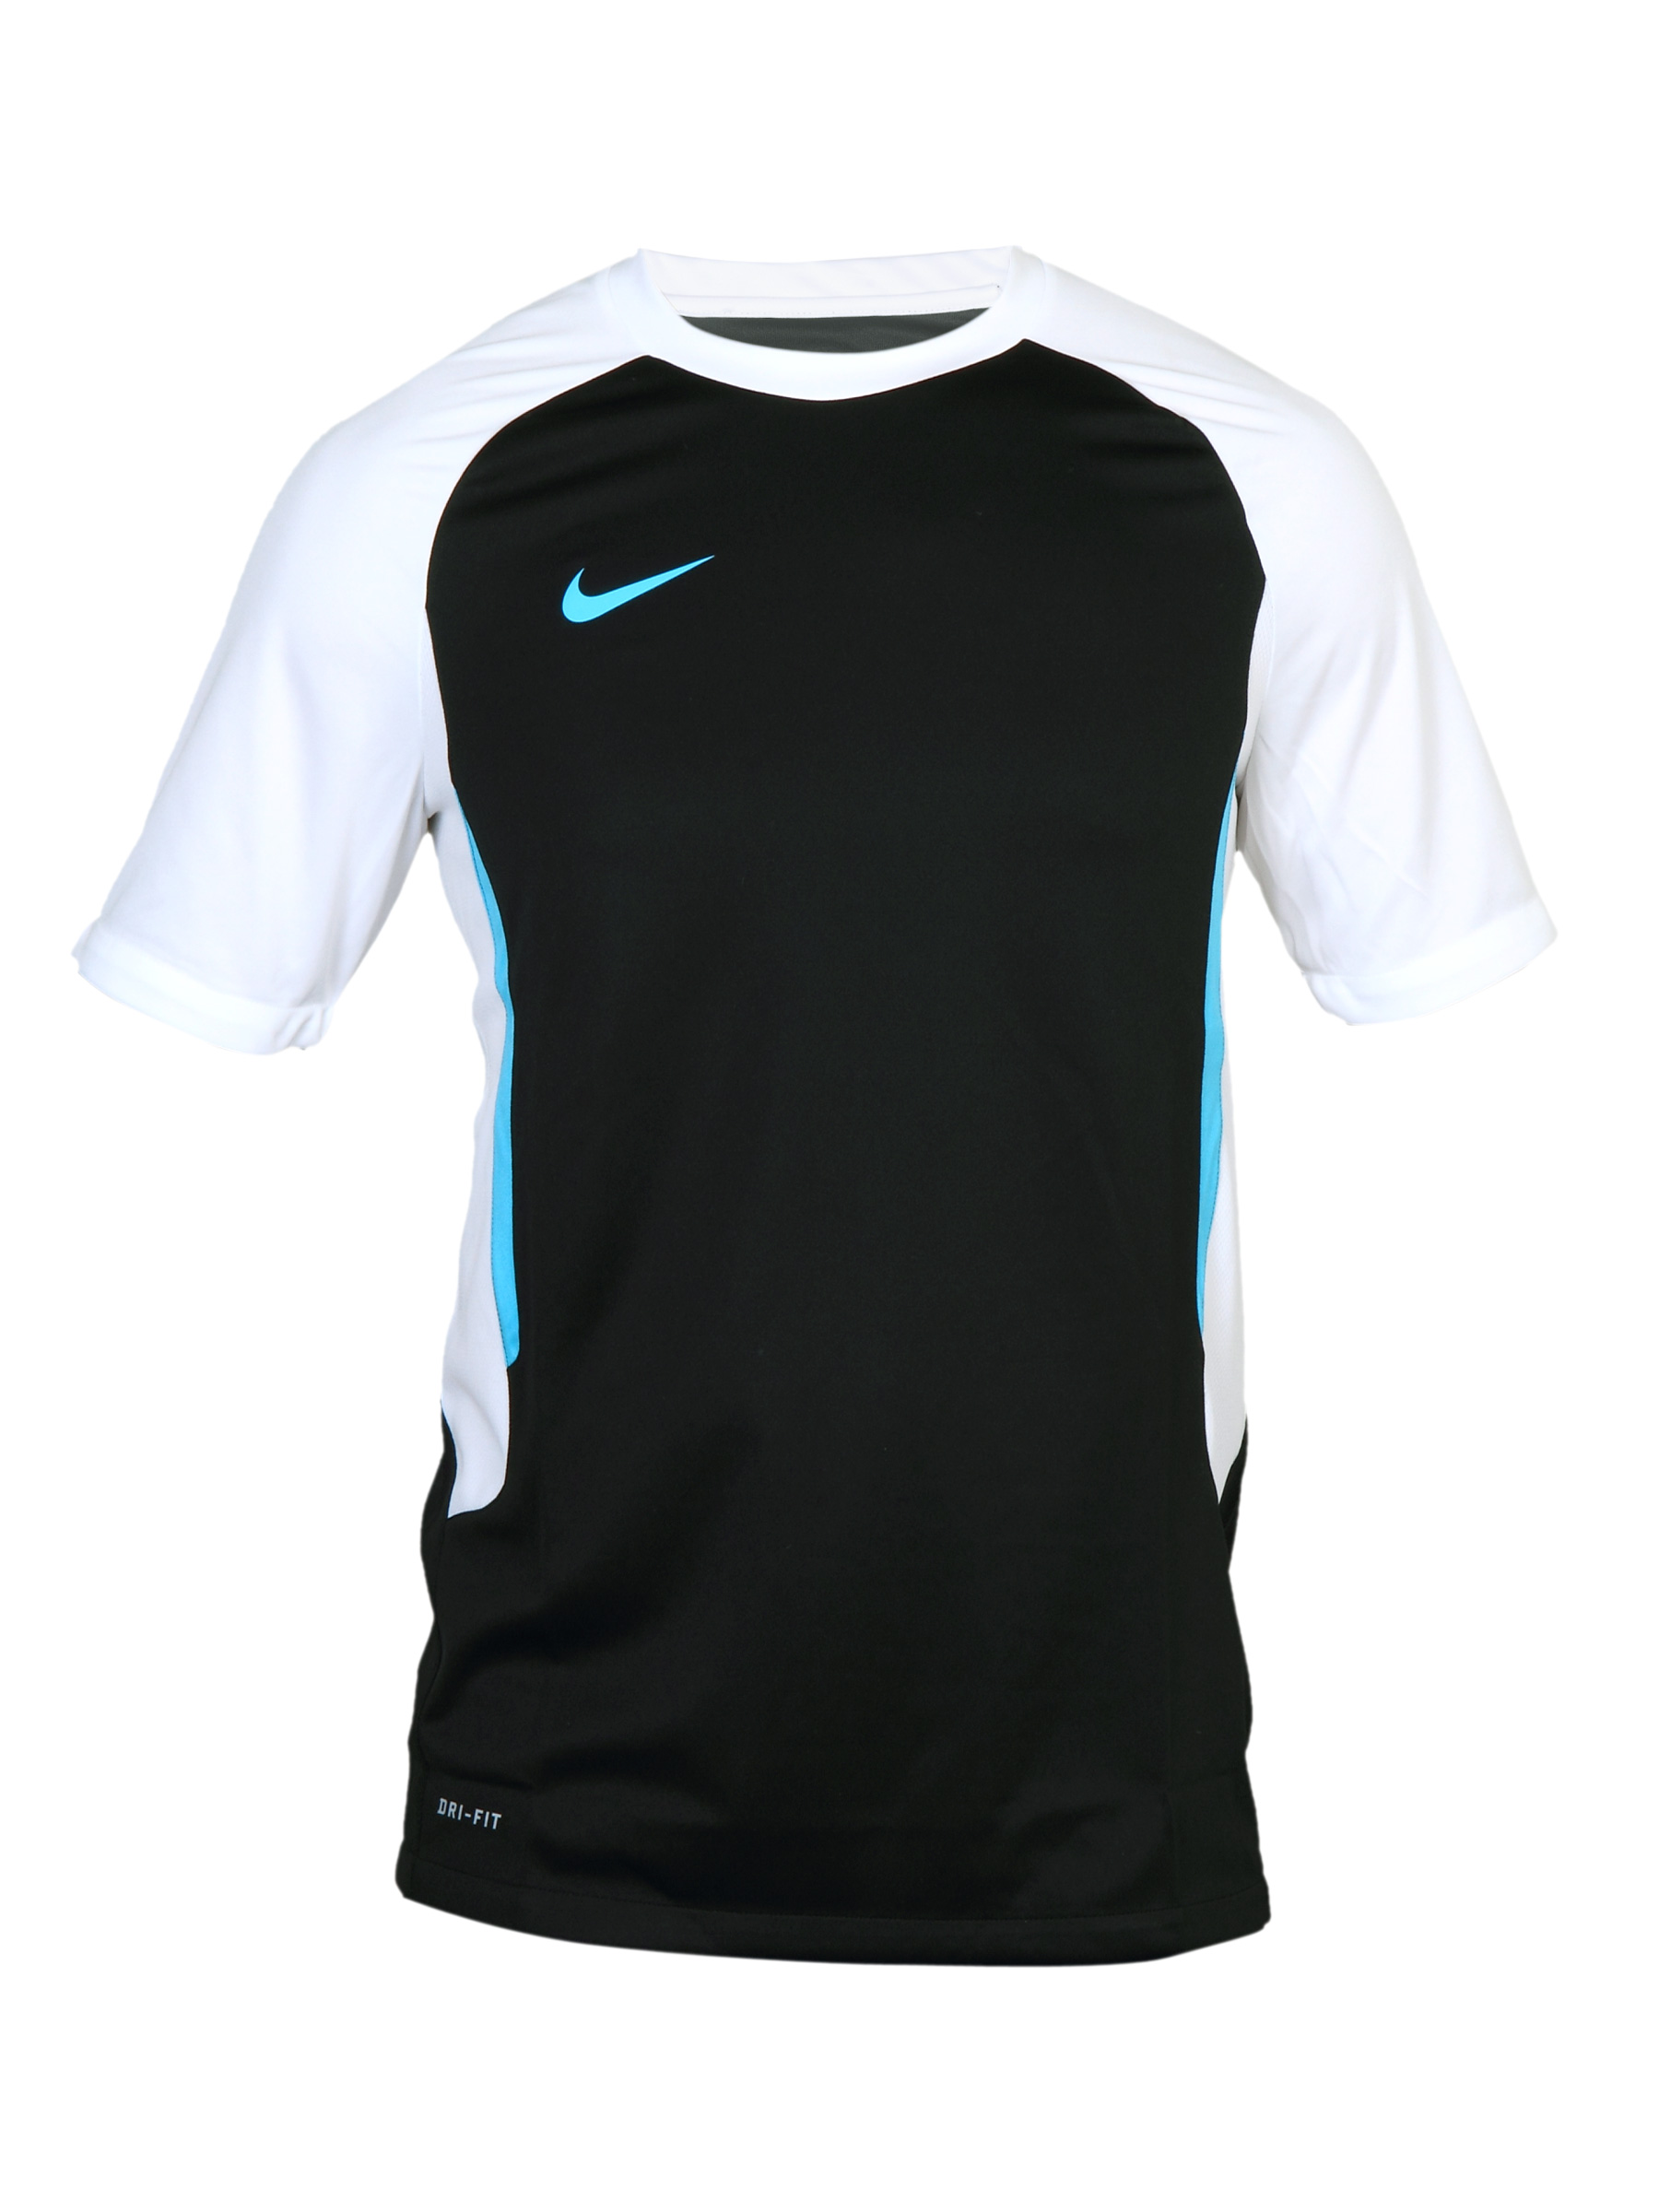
Nike Men's AS SS Trainin Black T-shirt
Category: Apparel / Topwear / Tshirts
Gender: Men
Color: Black
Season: Summer 2011
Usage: Sports